Combat Commanders' School

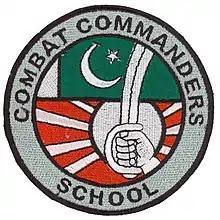
CCS Patch

The CCS has its origins in the PAF's Flight Leaders' School (FLS) established at PAF Base Masroor at Karachi in April 1958 under the PAF's first Pakistani Commander-in-Chief, Air Marshal Asghar Khan, with Wing Commander M.Z. Masud (later Air Commodore) as the FLS's first commanding officer. After the 1965 India-Pakistan War, the FLS underwent periodic closures due to various constraints and faded from the scene in the early 1970s.